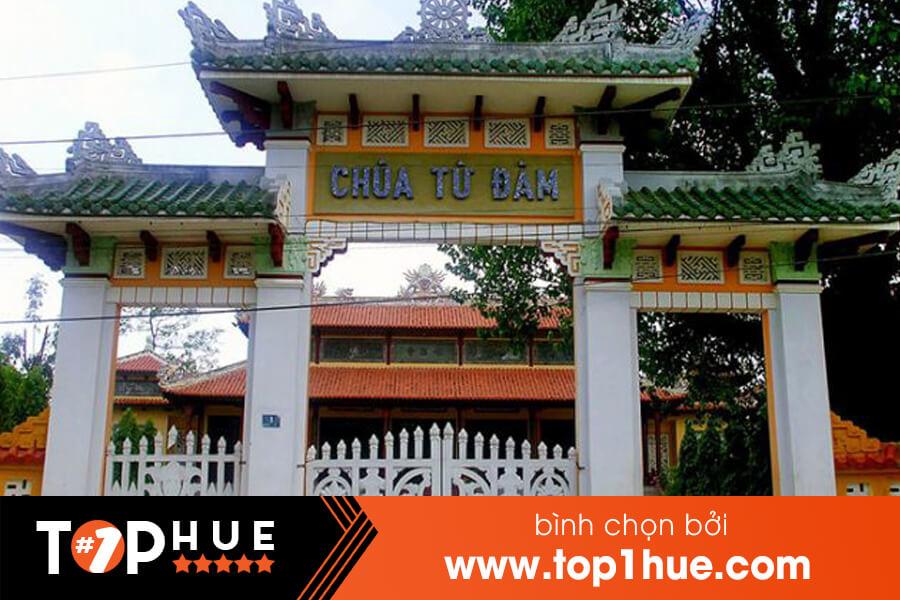
đây là hình ảnh nhìn từ bên ngoài của một ngôi chùa